Marchigüe

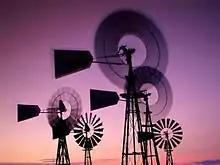
Wind wheels in Marchigüe

As a commune, Marchigüe is a third-level administrative division of Chile administered by a municipal council, headed by an alcalde who is directly elected every four years. The 2021-2024 alcalde is Héctor Cristian Salinas Herrera.